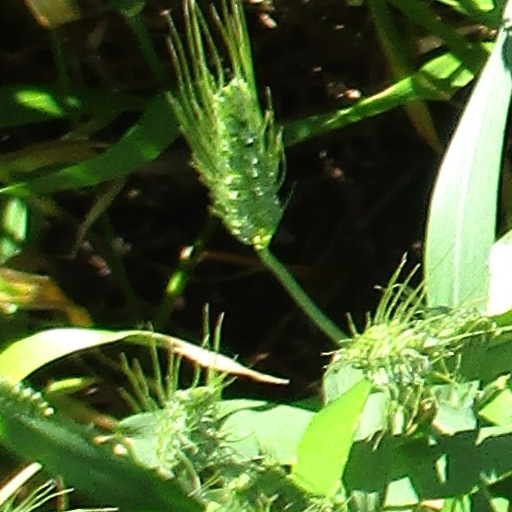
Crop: wheat